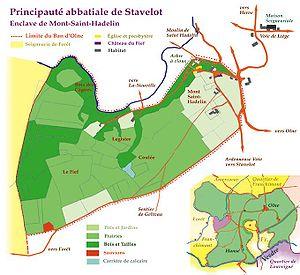
Fief de Stavelot Saint Hadelin
Saint-Hadelin, autrefois appelé Soumagne-Saint-Hadelin, est un village de la commune d'Olne dans le Pays de Herve en province de Liège.